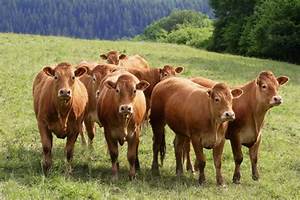
Label: cow